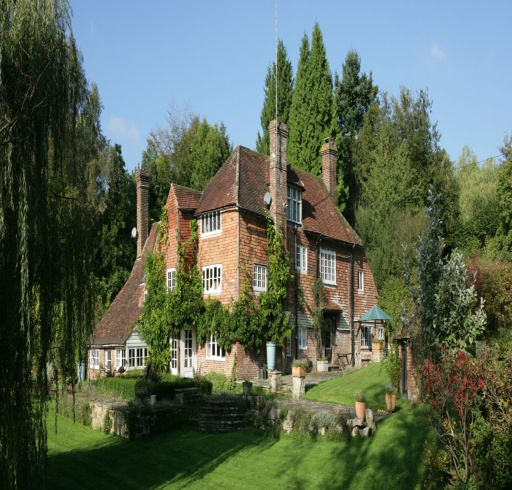
exterior shot of the country house where lived surrounded by grass and trees